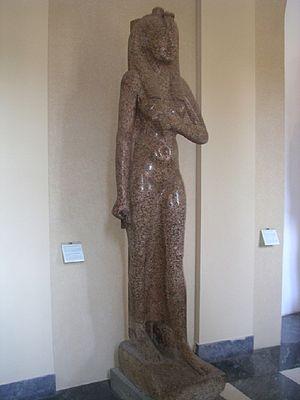
Arsinoé II Philadelphe est une reine d'Égypte, de Macédoine et de Thrace. Elle est la fille de Ptolémée Iᵉʳ et de Bérénice Iʳᵉ. Elle est née vers 316 av. J-C. probablement à Memphis et meurt vers 270 à Alexandrie. Elle est successivement l'épouse de Lysimaque, de son demi-frère Ptolémée Kéraunos et de son frère Ptolémée II, ce qui leur vaut l'épithète de Philadelphe. Intrigante et habile, elle a joué un grand rôle politique.